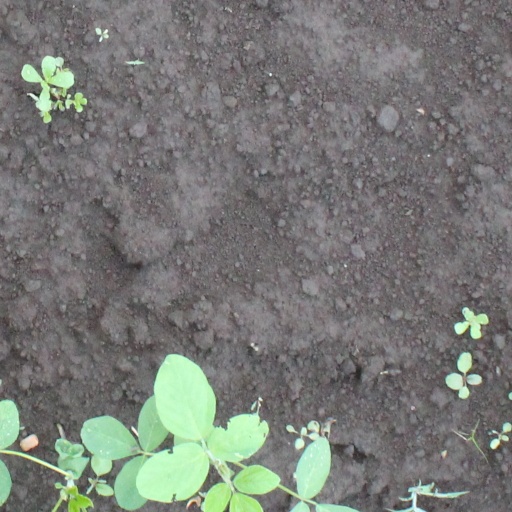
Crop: soybean